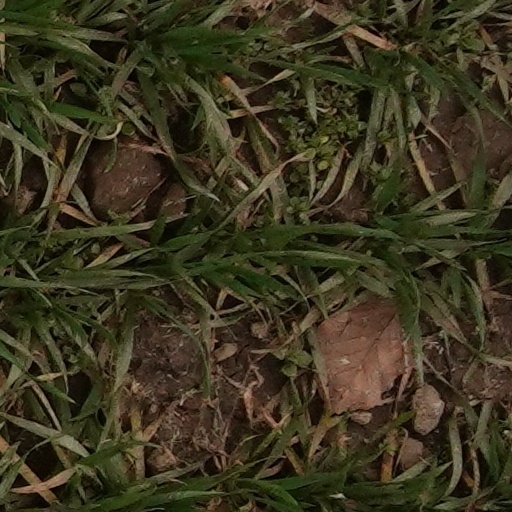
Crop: wheat